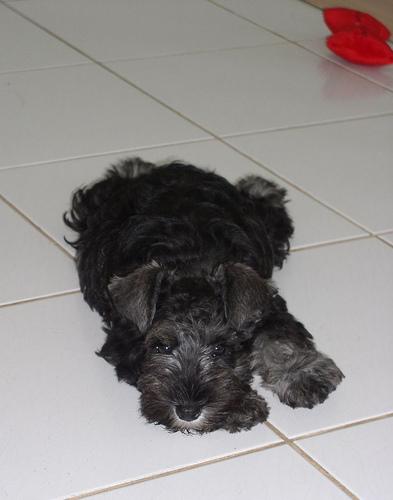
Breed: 2342-n000102-miniature_schnauzer